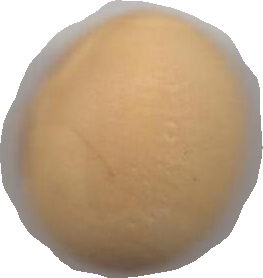
Variety: Dega